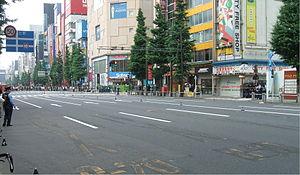
Le massacre d'Akihabara s'est déroulé dans le quartier d'Akihabara de Chiyoda-ku à Tōkyō le 8 juin 2008. Il a fait sept morts et dix blessés.